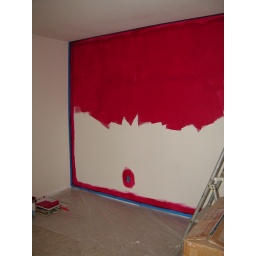
Painting the red accent wall in my art studio